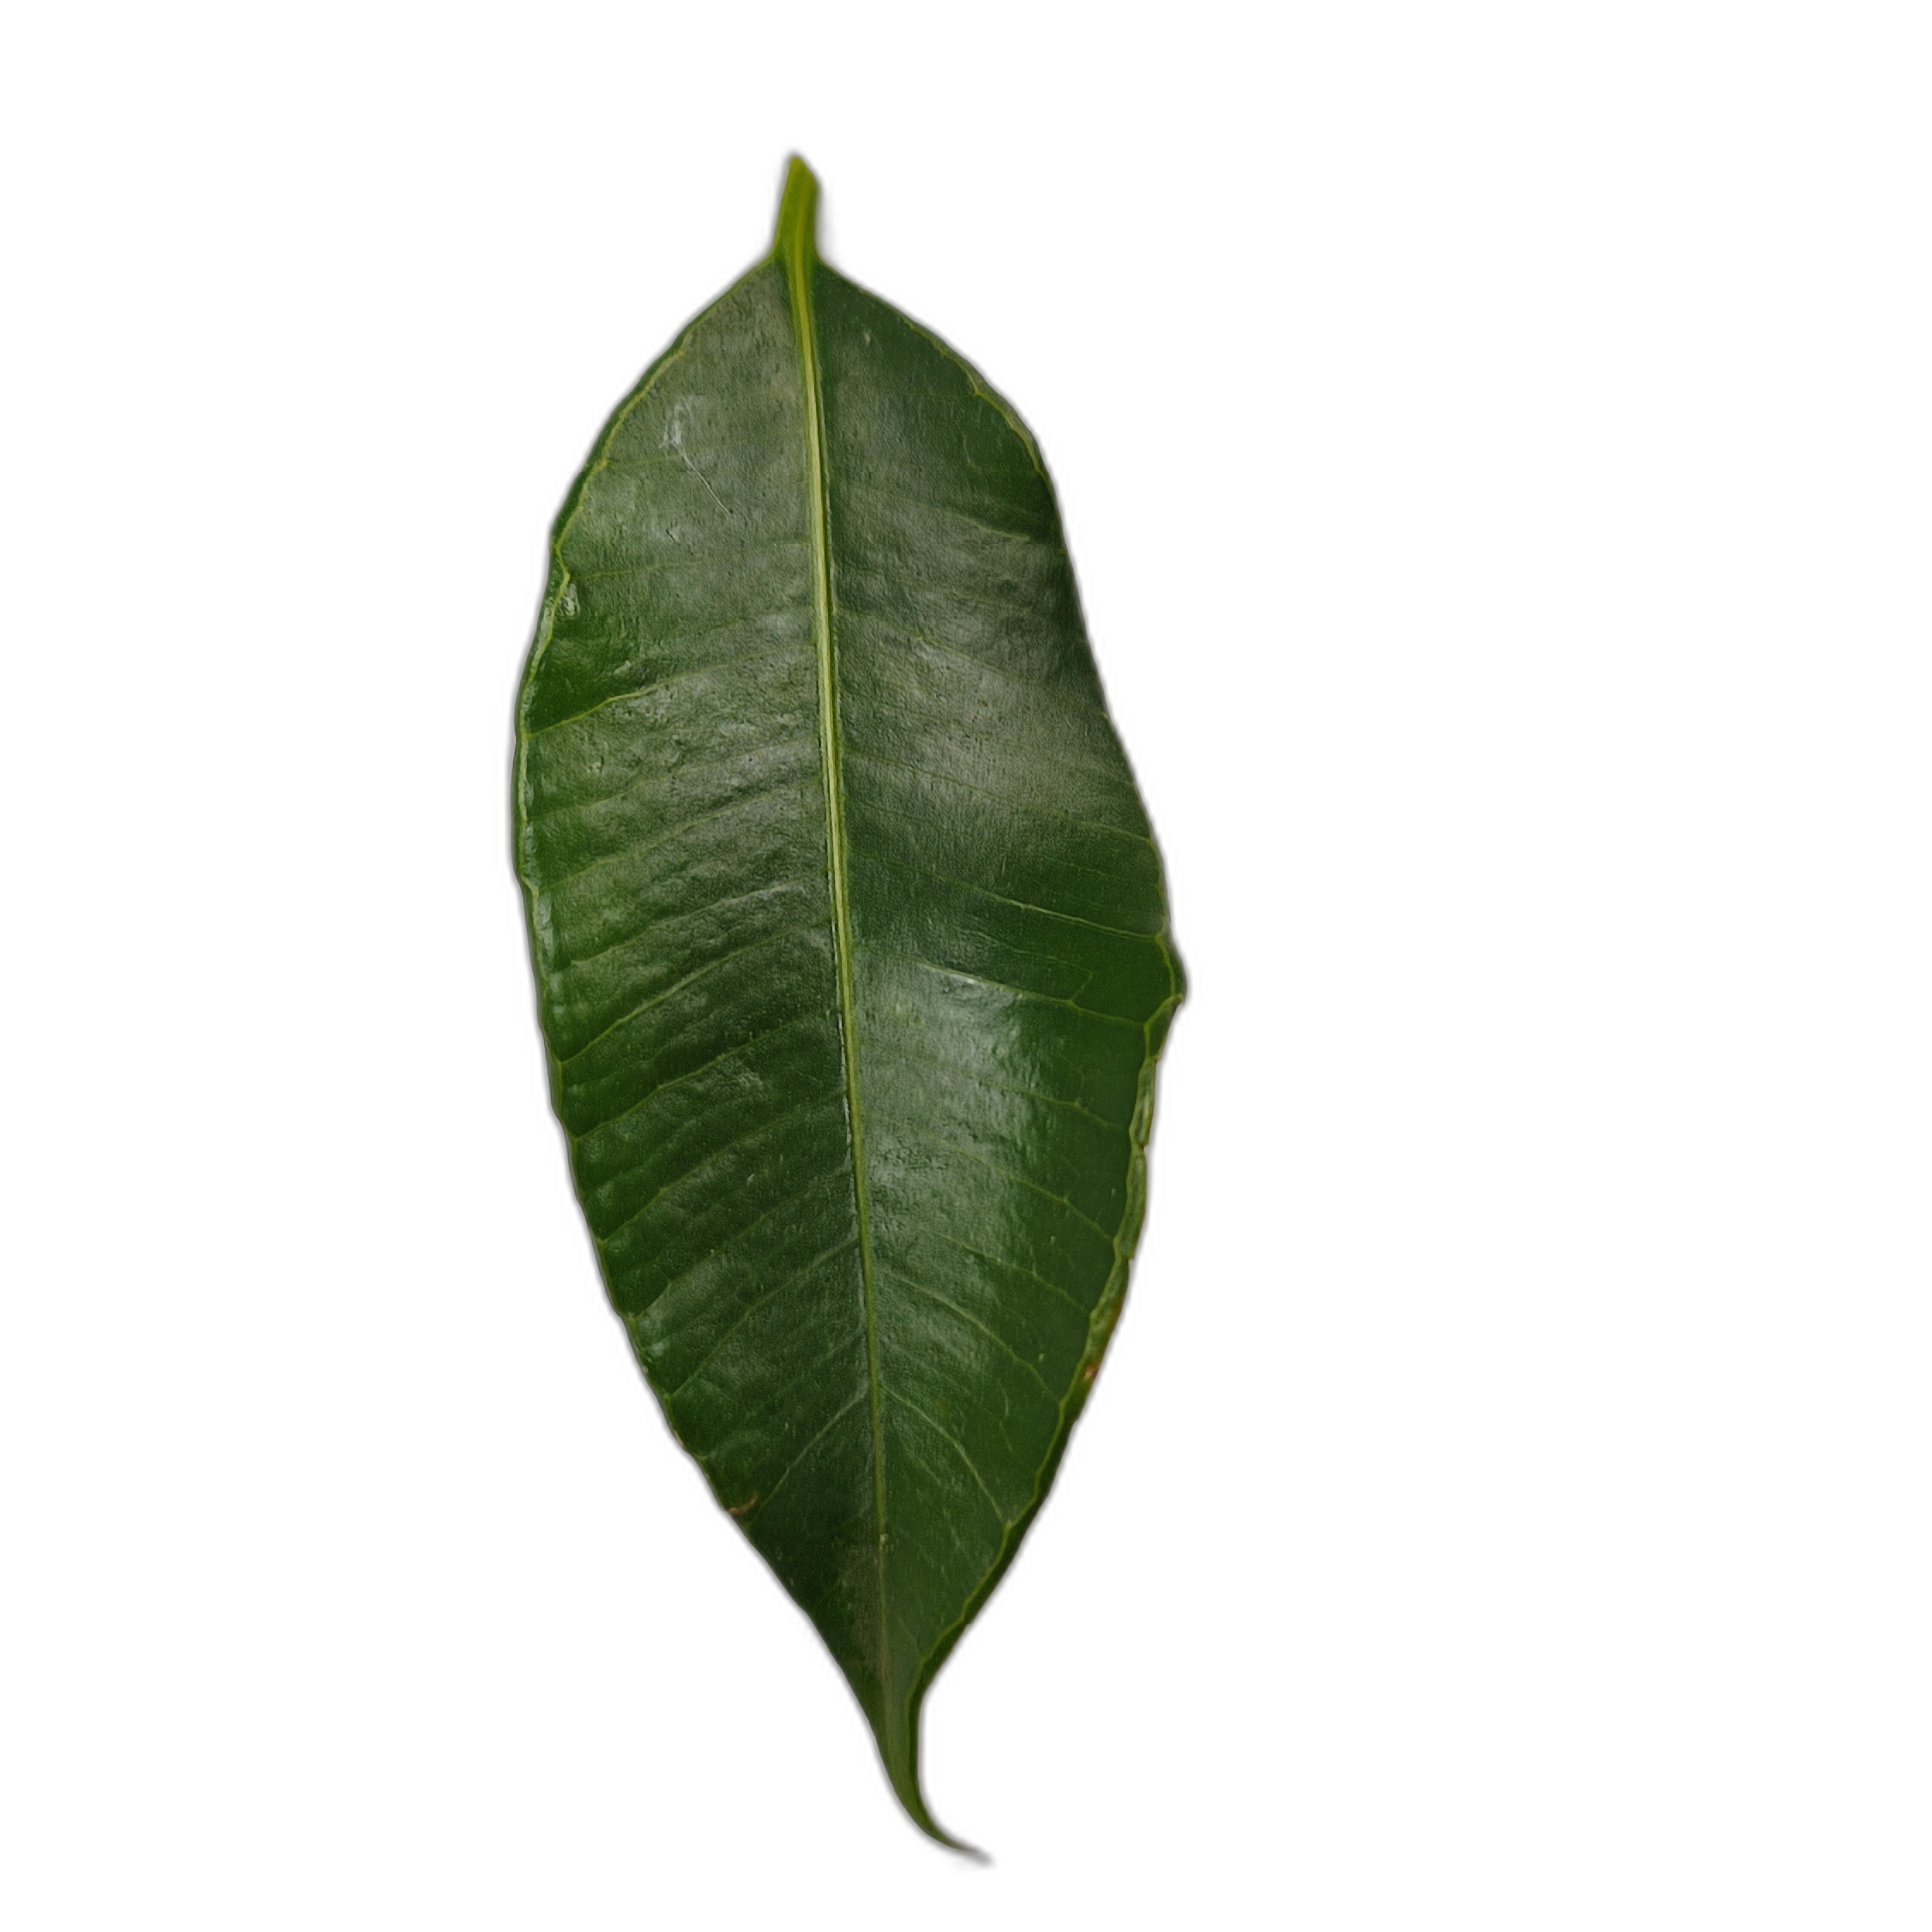
Label: healthy